Fortifications of Diyarbakır

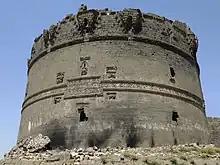
The Ulu Beden Tower in the southern city walls. It was built in 1208 during the Artuqid period and features carved Arabic inscriptions, animal motifs, and "muqarnas".

The Inalids were expelled in the late 12th century by the Ayyubid ruler Saladin and were replaced by the Artuqids, who ruled the city until the 15th century. The Artuqid work on the walls featured much finer craftsmanship and used much smaller cut stones than the traditional Roman or Roman-imitating masonry. The Artuqids rebuilt the citadel in 1206–1207. In 1208–1209, they also built the two prominent towers along the southern wall, known as the Yedi Kardeş Tower and the Evli Beden or Ulu Beden Tower. These towers are distinguished by their carved stone decoration of calligraphic inscriptions and figurative images of animals and mythological creatures.